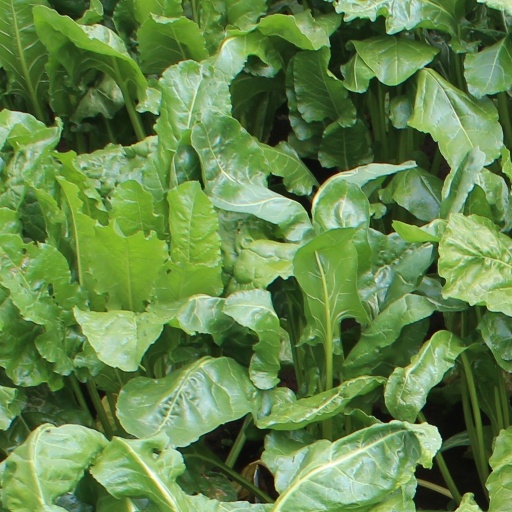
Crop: sugar beet